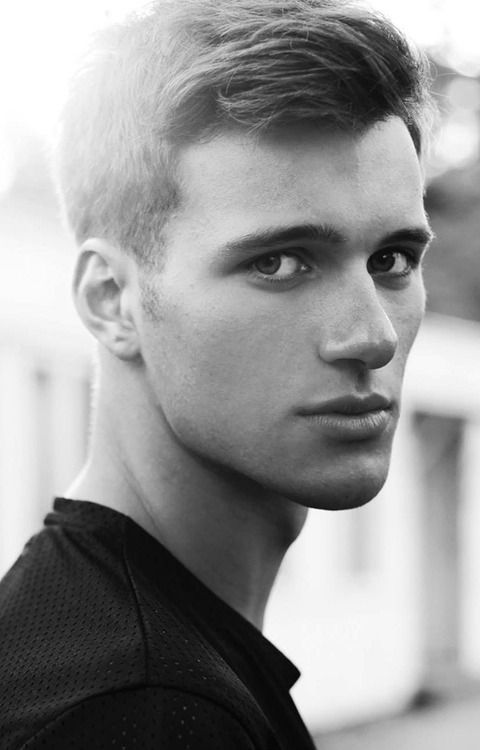
Gender: men